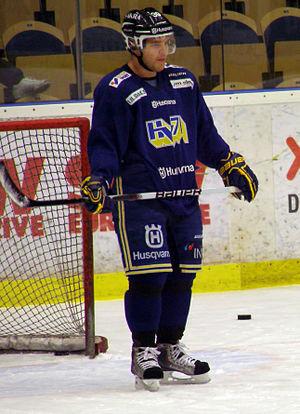
Jukka Voutilainen est un joueur professionnel finlandais de hockey sur glace. Il évolue au poste d'attaquant.